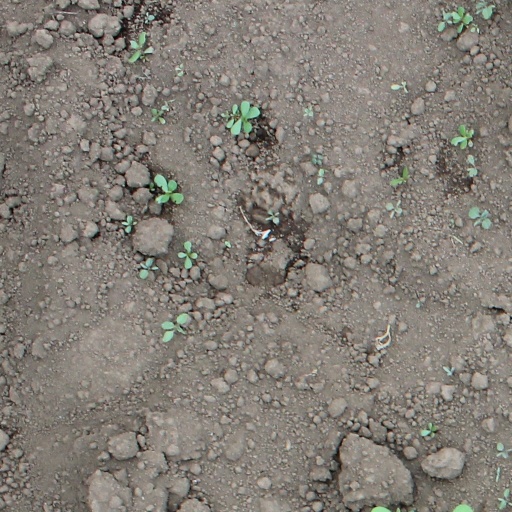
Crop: soybean